Old Oak and Wormholt

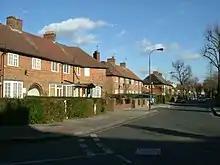
Bryony Road on the Wormholt Estate

The Old Oak and Wormholt estates are London County Council cottage estates constructed between 1912 and 1928. They were declared a conservation area in May 1980. The two estates were influenced by Ebenezer Howard's Garden city movement and the Arts and Crafts movement, with high quality external detailing and an open setting with privet hedges, front gardens and wide grass verges.